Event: Nepal Earthquake
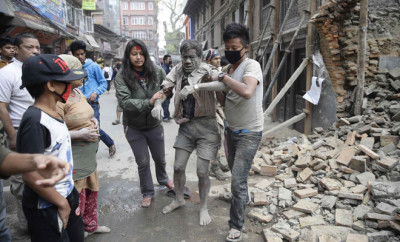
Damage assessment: damage